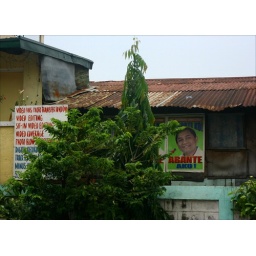
some house by the bridge